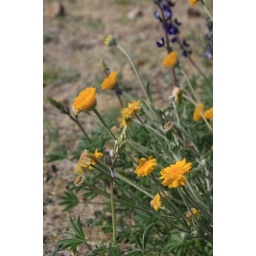
These next photos are for those of you who think only sand and rock reside in the desert.